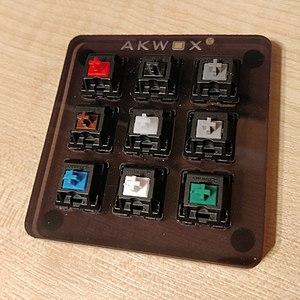
Cherry GmbH est un fabricant allemand de périphériques informatiques. Née aux États-Unis, son siège est basé en Allemagne. Jusqu'en 2008, la compagnie commercialisait une large gamme de produits électroniques, capteurs ou encore équipements automobile. Après cela, la compagnie fut rachetée par ZF Friedrichshafen AG et renommée ZF Electronics GmbH. La dénomination CHERRY a été conservée uniquement pour ses périphériques d’entrée informatique. Depuis le début de l'année 2016, cette gamme de produits opère de manière indépendante sur le marché sous le nom de Cherry Group. Après un partenariat de huit ans avec ZF Friedrichshafen AG, Cherry a été vendu à GENUI Partners en octobre 2016